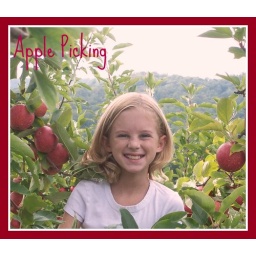
I was sitting in a tree witht he mountains behind me...